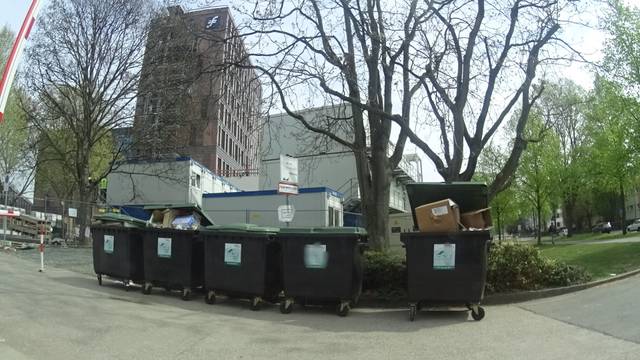
Region: Germany
Coordinates: 50.132, 8.679